Merry Christmas (2024 film)

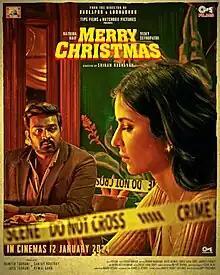
Theatrical release poster

Merry Christmas is a 2024 Indian mystery thriller film directed by Sriram Raghavan and produced by Tips Films together with Matchbox Pictures. The film, a Hindi-Tamil bilingual, stars Katrina Kaif and Vijay Sethupathi, alongside Ashwini Kalsekar, Luke Kenny, and Pari Maheshwari Sharma . The basic plot of the film was based on Frédéric Dard's French novel "Le Monte-charge" ("Bird in a Cage").